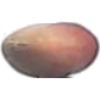
Label: Hazelnut 1